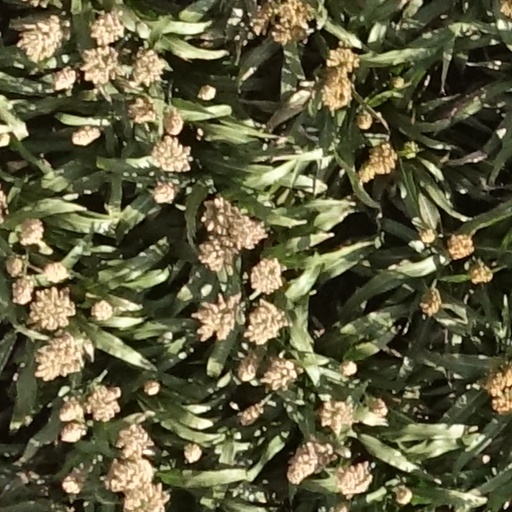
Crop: sorghum